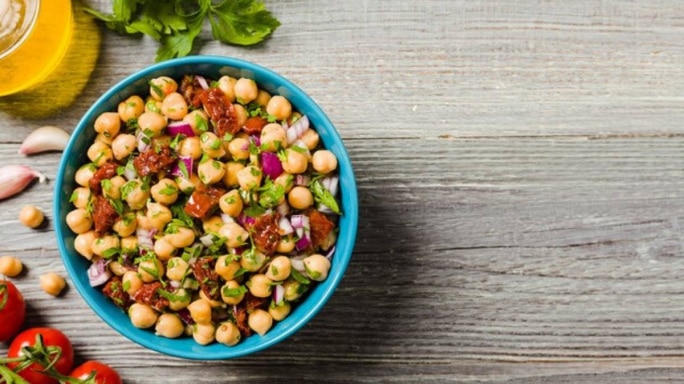
Dish: chole_bhature